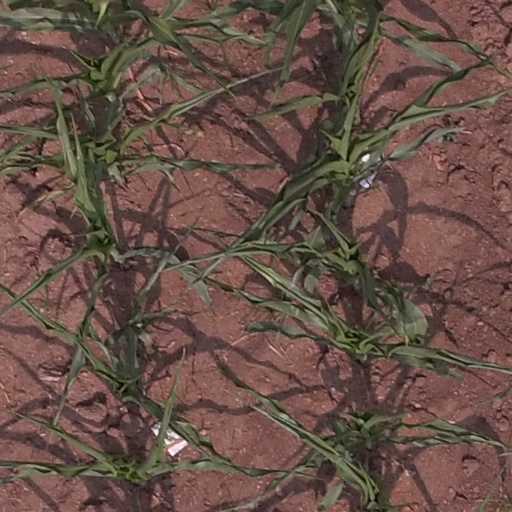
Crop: maize; corn